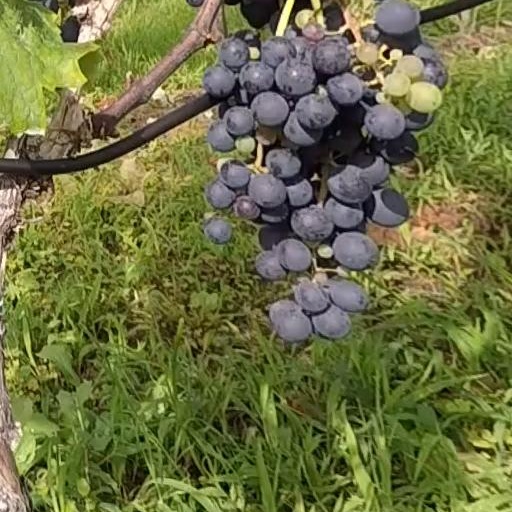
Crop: grape